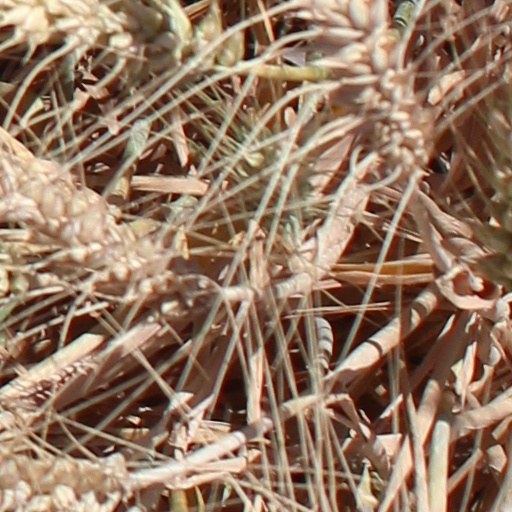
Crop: wheat